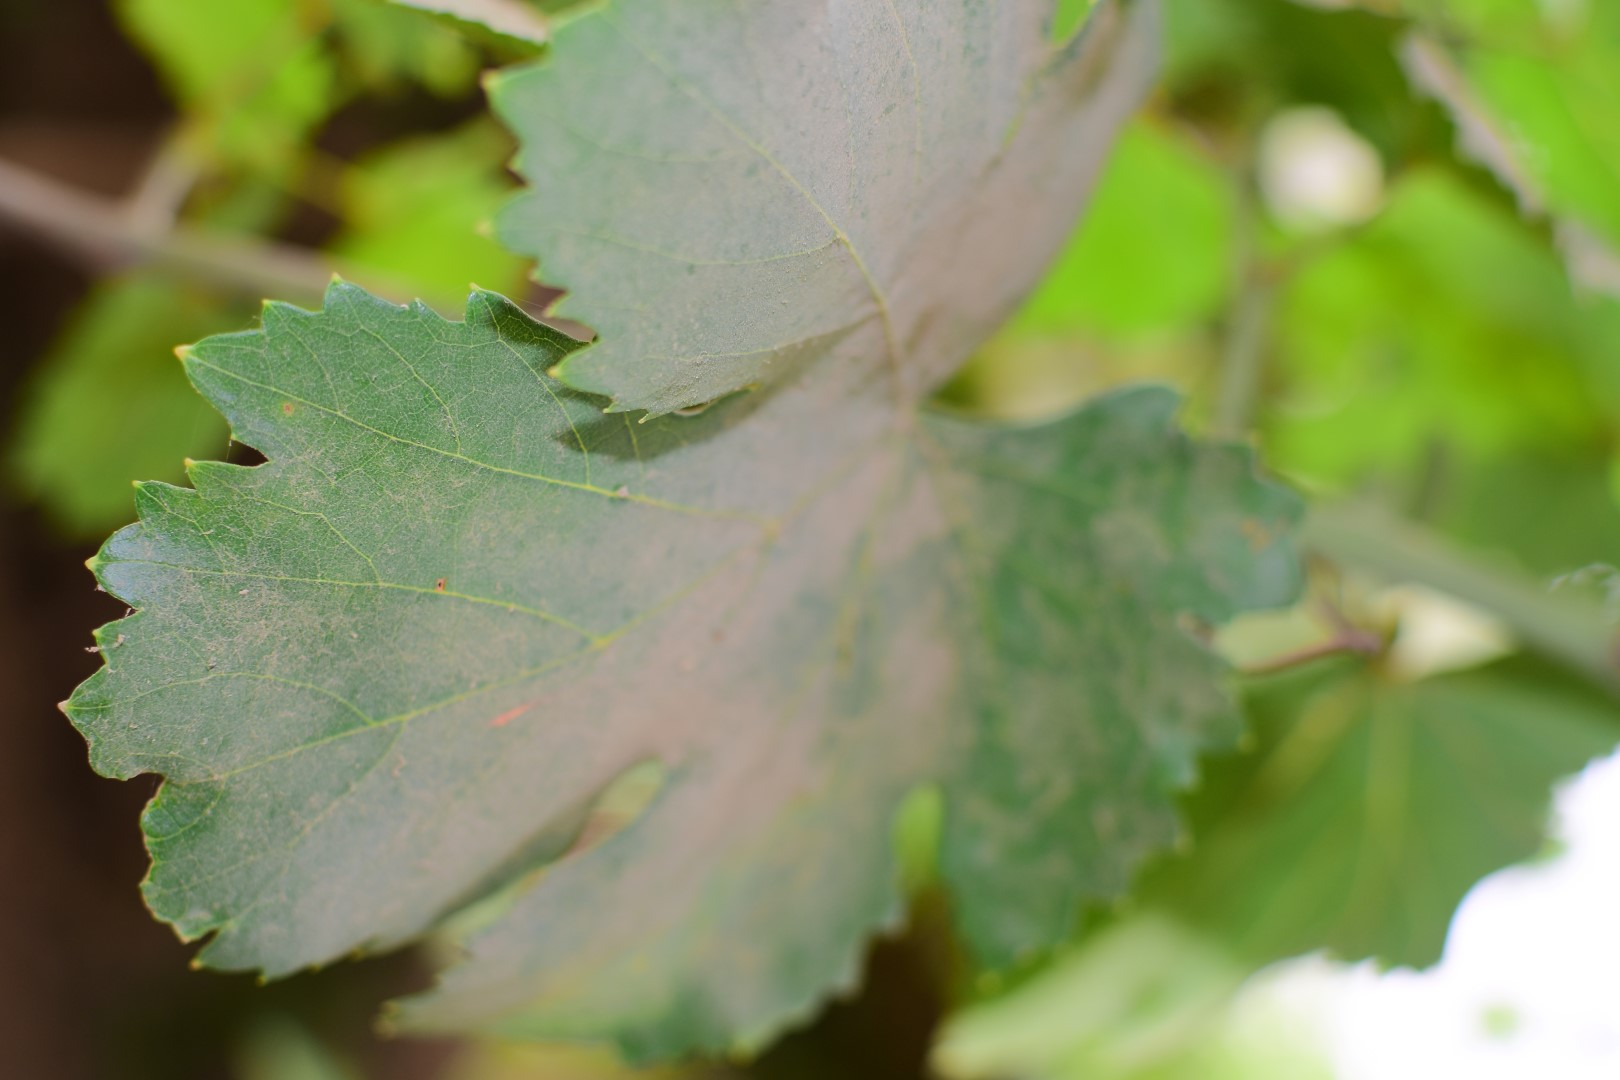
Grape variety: Kamali